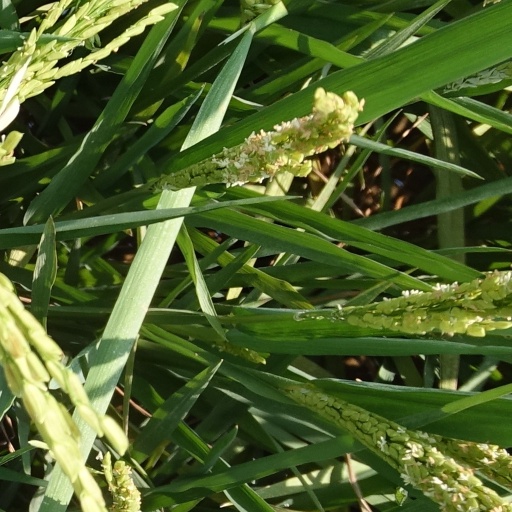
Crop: rice